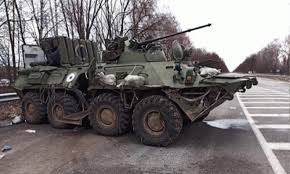
Label: BTR